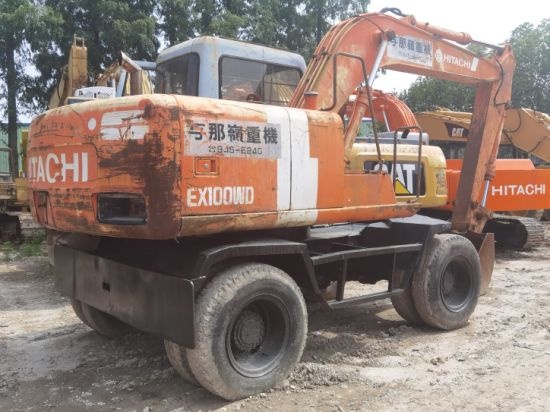
Download Hitachi EX100W Wheel Type Hydraulic Excavator Operator Manual
Hitachi EX100W Wheel Type Hydraulic Excavator (Em11a-1-1) Operator Manual Sn: 0103-up Language: English Format: PDF Fast Download Speeds Online & Offline Access Access PDF Contents & Bookmarks Full Search Facility Print one or all pages of your manual.
Brand: Quality Manuals
Category: Business & Industrial > Heavy Machinery > Excavators > Wheeled Excavators